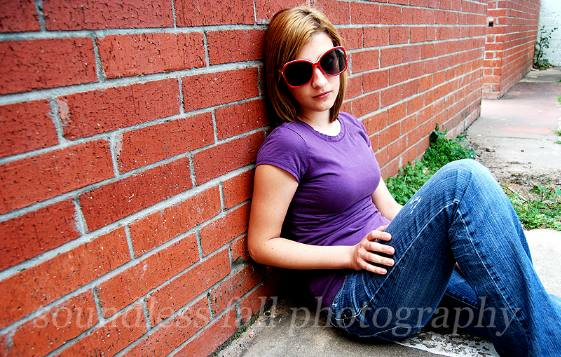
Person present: Yes